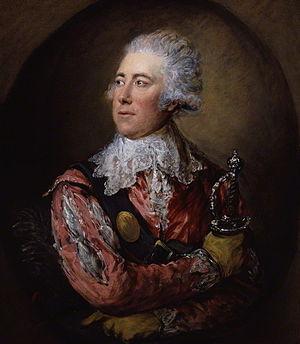
Mercutio est un personnage de la tragédie de William Shakespeare Roméo et Juliette. C'est l'un des rares habitants de Vérone à n'appartenir ni aux Capulet, ni aux Montaigu, ce qui lui permet de flotter librement autour des deux maisons. Il est l'ami de Roméo et de Benvolio, et parent du prince Escalus et du comte Pâris.